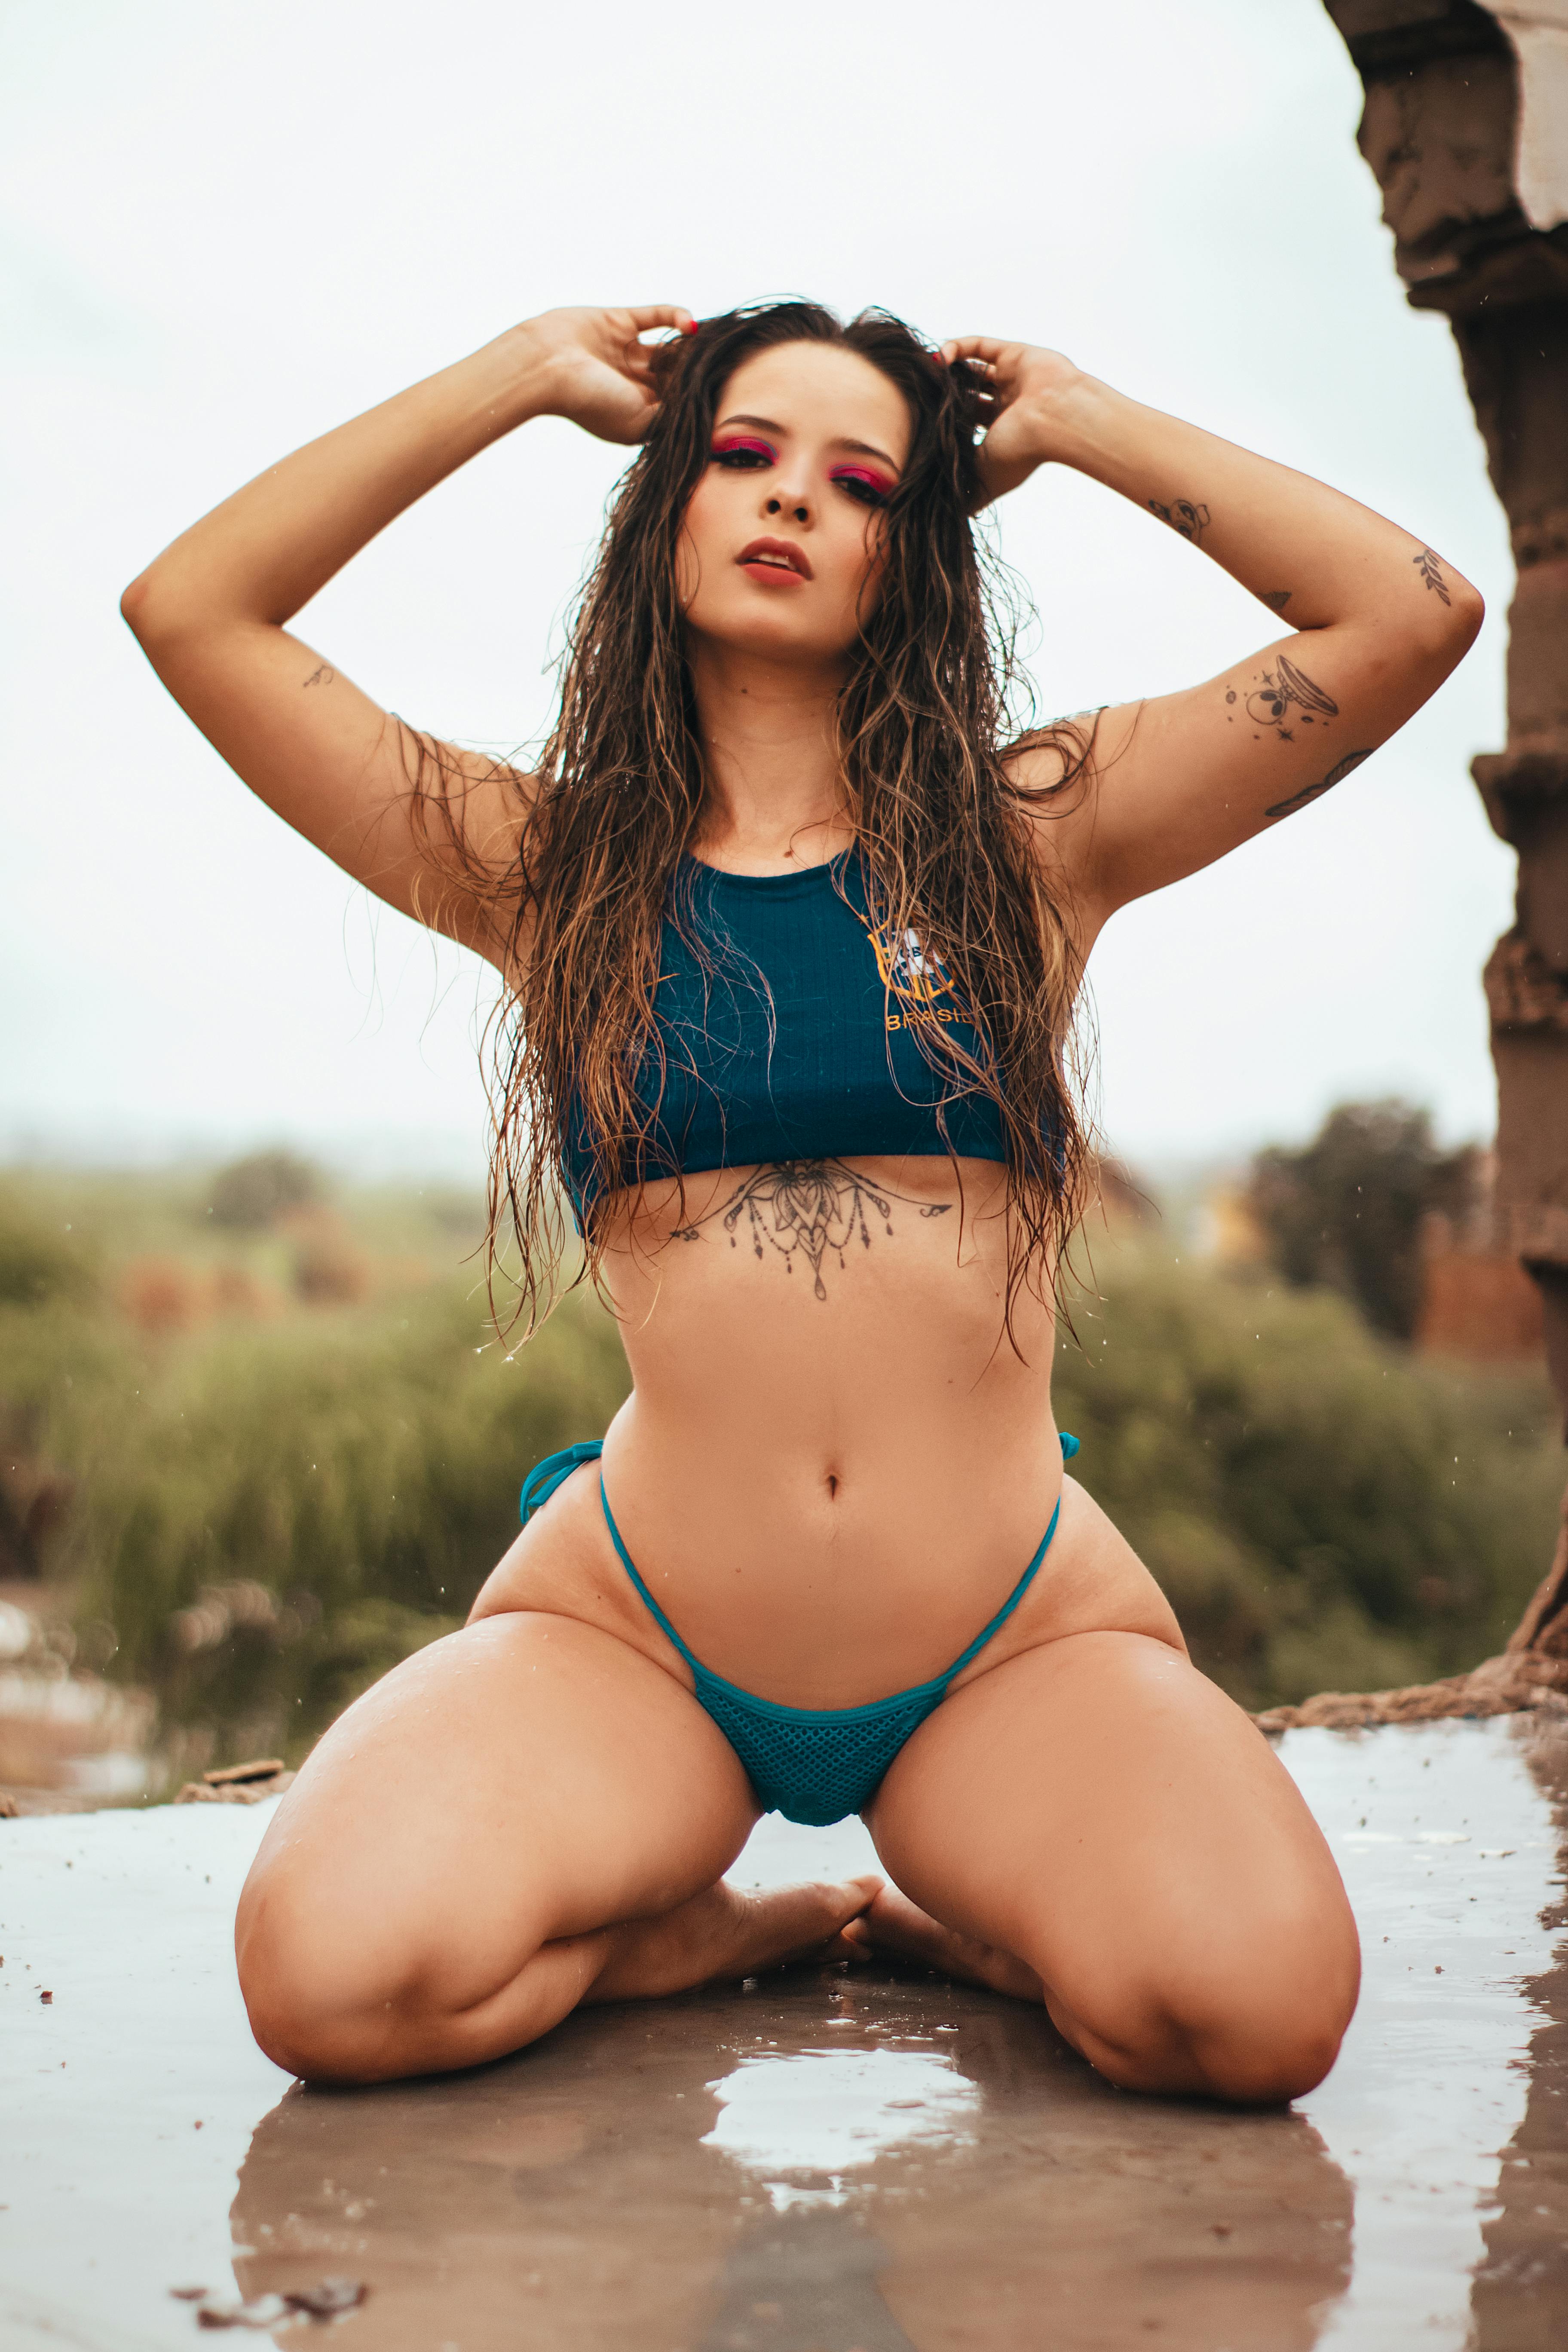
woman, photograph, lingerie top, leg, swimsuit top, sky, azure, brassiere, People in nature, flash photography, swimwear, thigh, waist, sunlight, undergarment, lingerie, summer, black hair, happy, leisure, abdomen, chest, navel, trunk, swimsuit bottom, underpants, human leg, long hair, electric blue, blond, art model, brown hair, fun, bikini, beach, surfer hair, sitting, fashion model, jewellery, briefs, vacation, photo shoot, photography